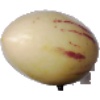
Label: Pepino 1